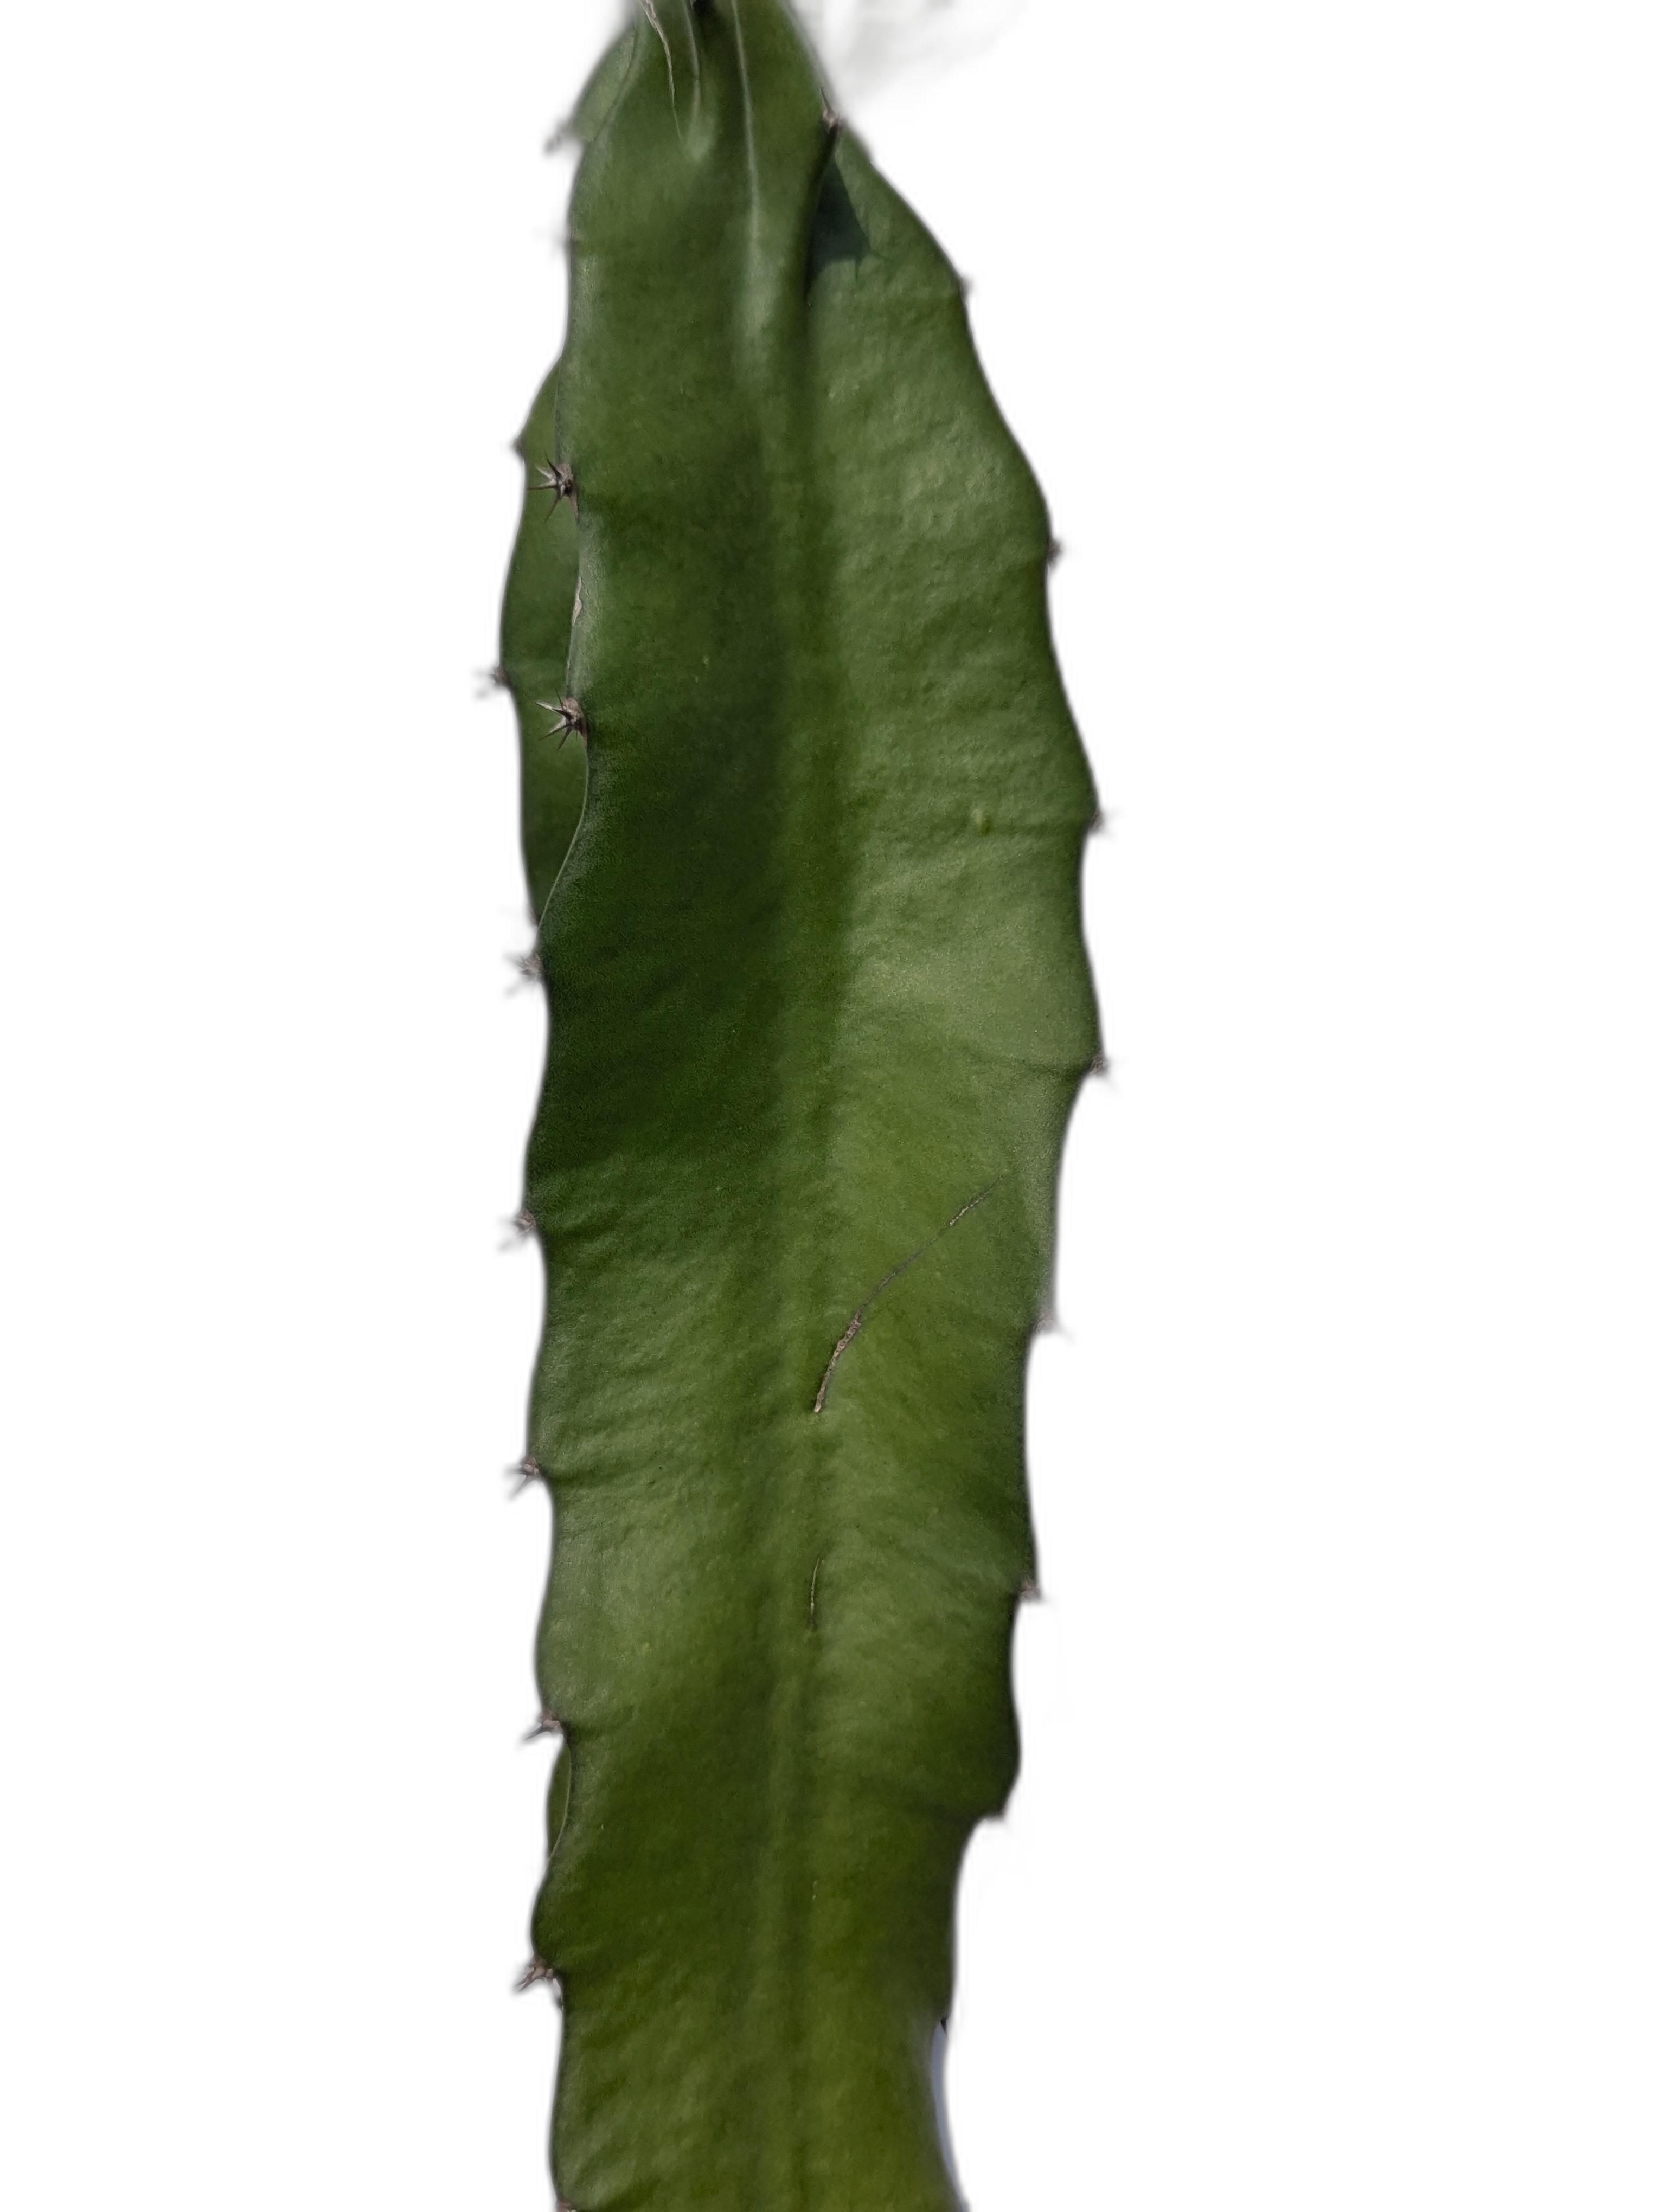
Label: Good leaf